Holly Lynch

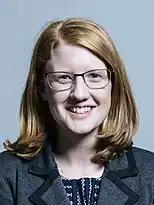
Lynch in 2017

Lynch was a member of the Environmental Audit Committee from July to October 2015 and was appointed to the Procedure Committee in February 2016. Lynch was appointed as an Opposition Whip in the Commons on 18 September 2015. Lynch is the chair of the All-Party Parliamentary Group on Fairtrade and a Co-Chair of the British Museum group and of the Population, Development and Reproductive Health group. Lynch has also been a member of All-Party Parliamentary Groups on Migration, Art and Health, Kashmir, Policing and Rugby Union.